Mahayana sutras

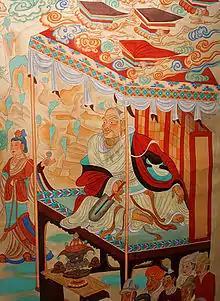
The layman Vimalakīrti debates Manjusri, Dunhuang Mogao Caves

A large number of Sūtras focus on the nature, teachings and virtues of a particular bodhisattva. They include: